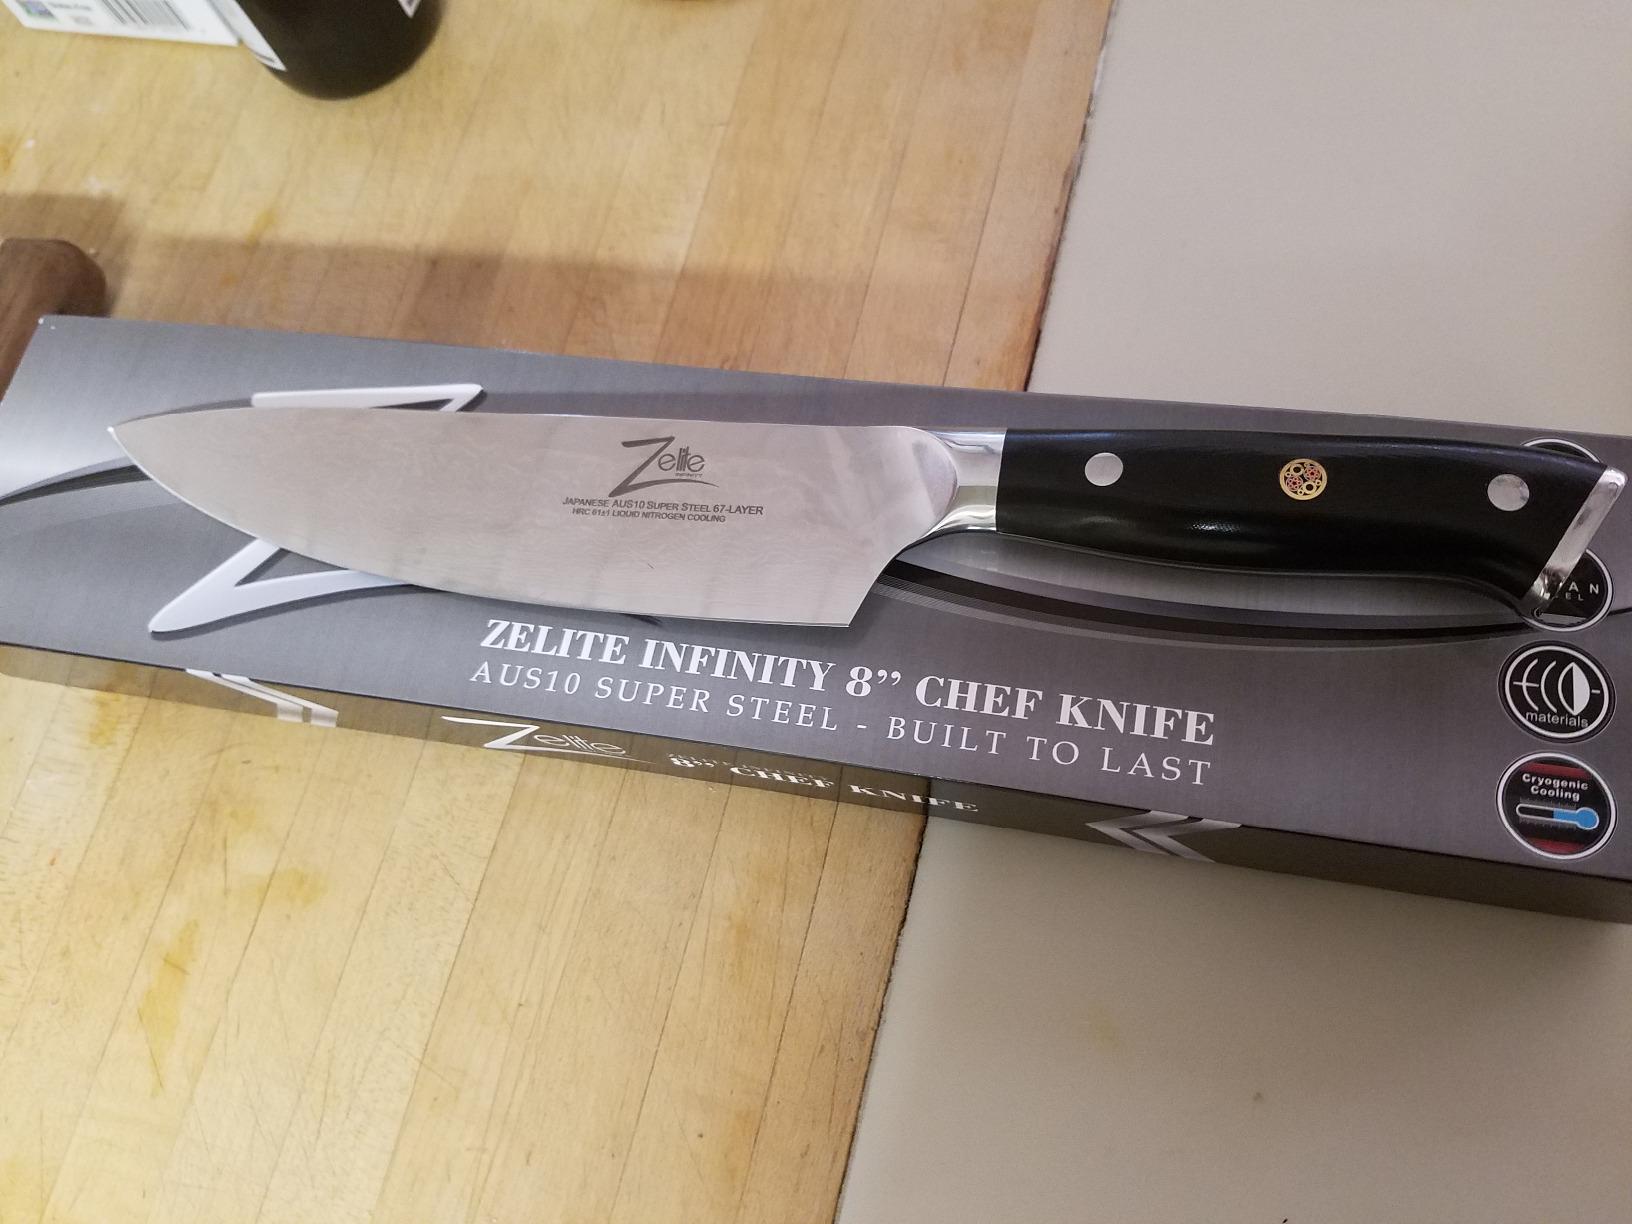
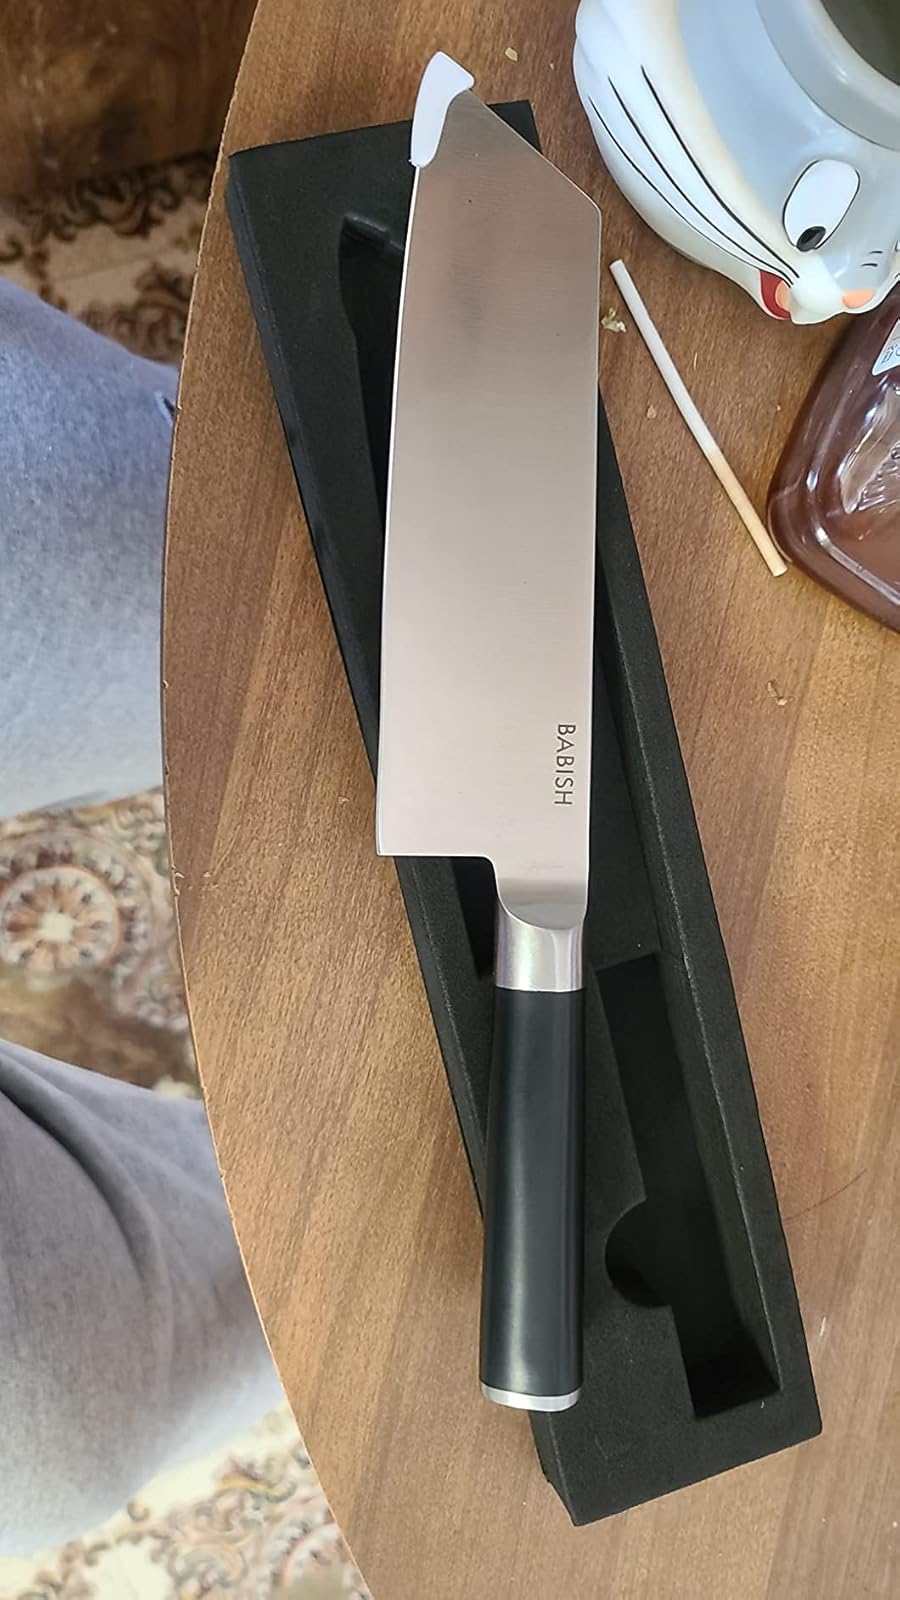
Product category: items_knife
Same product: no